2018 United Kingdom budget

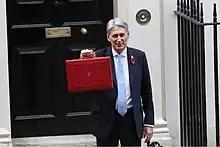
Chancellor Philip Hammond delivering his Budget Statement

The 2018 United Kingdom budget was delivered by Philip Hammond, the Chancellor of the Exchequer, to the House of Commons on Monday, 29 October 2018. It was Hammond's third as Chancellor of the Exchequer since being appointed to the role in July 2016, and his last before being replaced by Sajid Javid by means of Boris Johnson's cabinet reshuffle upon becoming prime minister in July 2019. Following the budget in March 2017 the government moved the annual budget to the Autumn, with the following budget held on 22 November of the same year. On 26 September 2018, Hammond announced that the 2018 budget would be held earlier, in October, so as to avoid clashing with the final stage of Brexit negotiations. On 28 October he suggested that a second budget would be needed in the event of a failure to negotiate a Brexit deal, since the scenario would require a "different response", with a need for "fiscal buffers" to provide support for the economy.